Gen Con

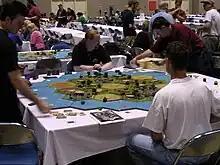
A game of "The Settlers of Catan" being played at Gen Con Indy 2003

The International Federation of Wargaming (IFW) hosted a number of small regional conventions in the months following its foundation in 1967, including the first annual club convention in Malvern, Pennsylvania, in August. Some IFW gamers in the Chicago area could not make the journey to Malvern, so they had an informal gathering that same weekend at the Lake Geneva, Wisconsin home of Gary Gygax. Later this gathering would come to be referred to as "Gen Con 0". In 1968, Gygax rented Lake Geneva's Horticultural Hall to hold a follow-up IFW convention, the Lake Geneva Wargames Convention, later known as the Gen Con gaming convention. The IFW, which Gygax co-founded, put up $35 of the $50 Horticultural Hall fee to sponsor this first Gen Con. Almost 100 people attended. At the second Gen Con in August 1969, Gygax met Rob Kuntz and Dave Arneson. During these early conventions, the events centered around board games and miniature wargames.